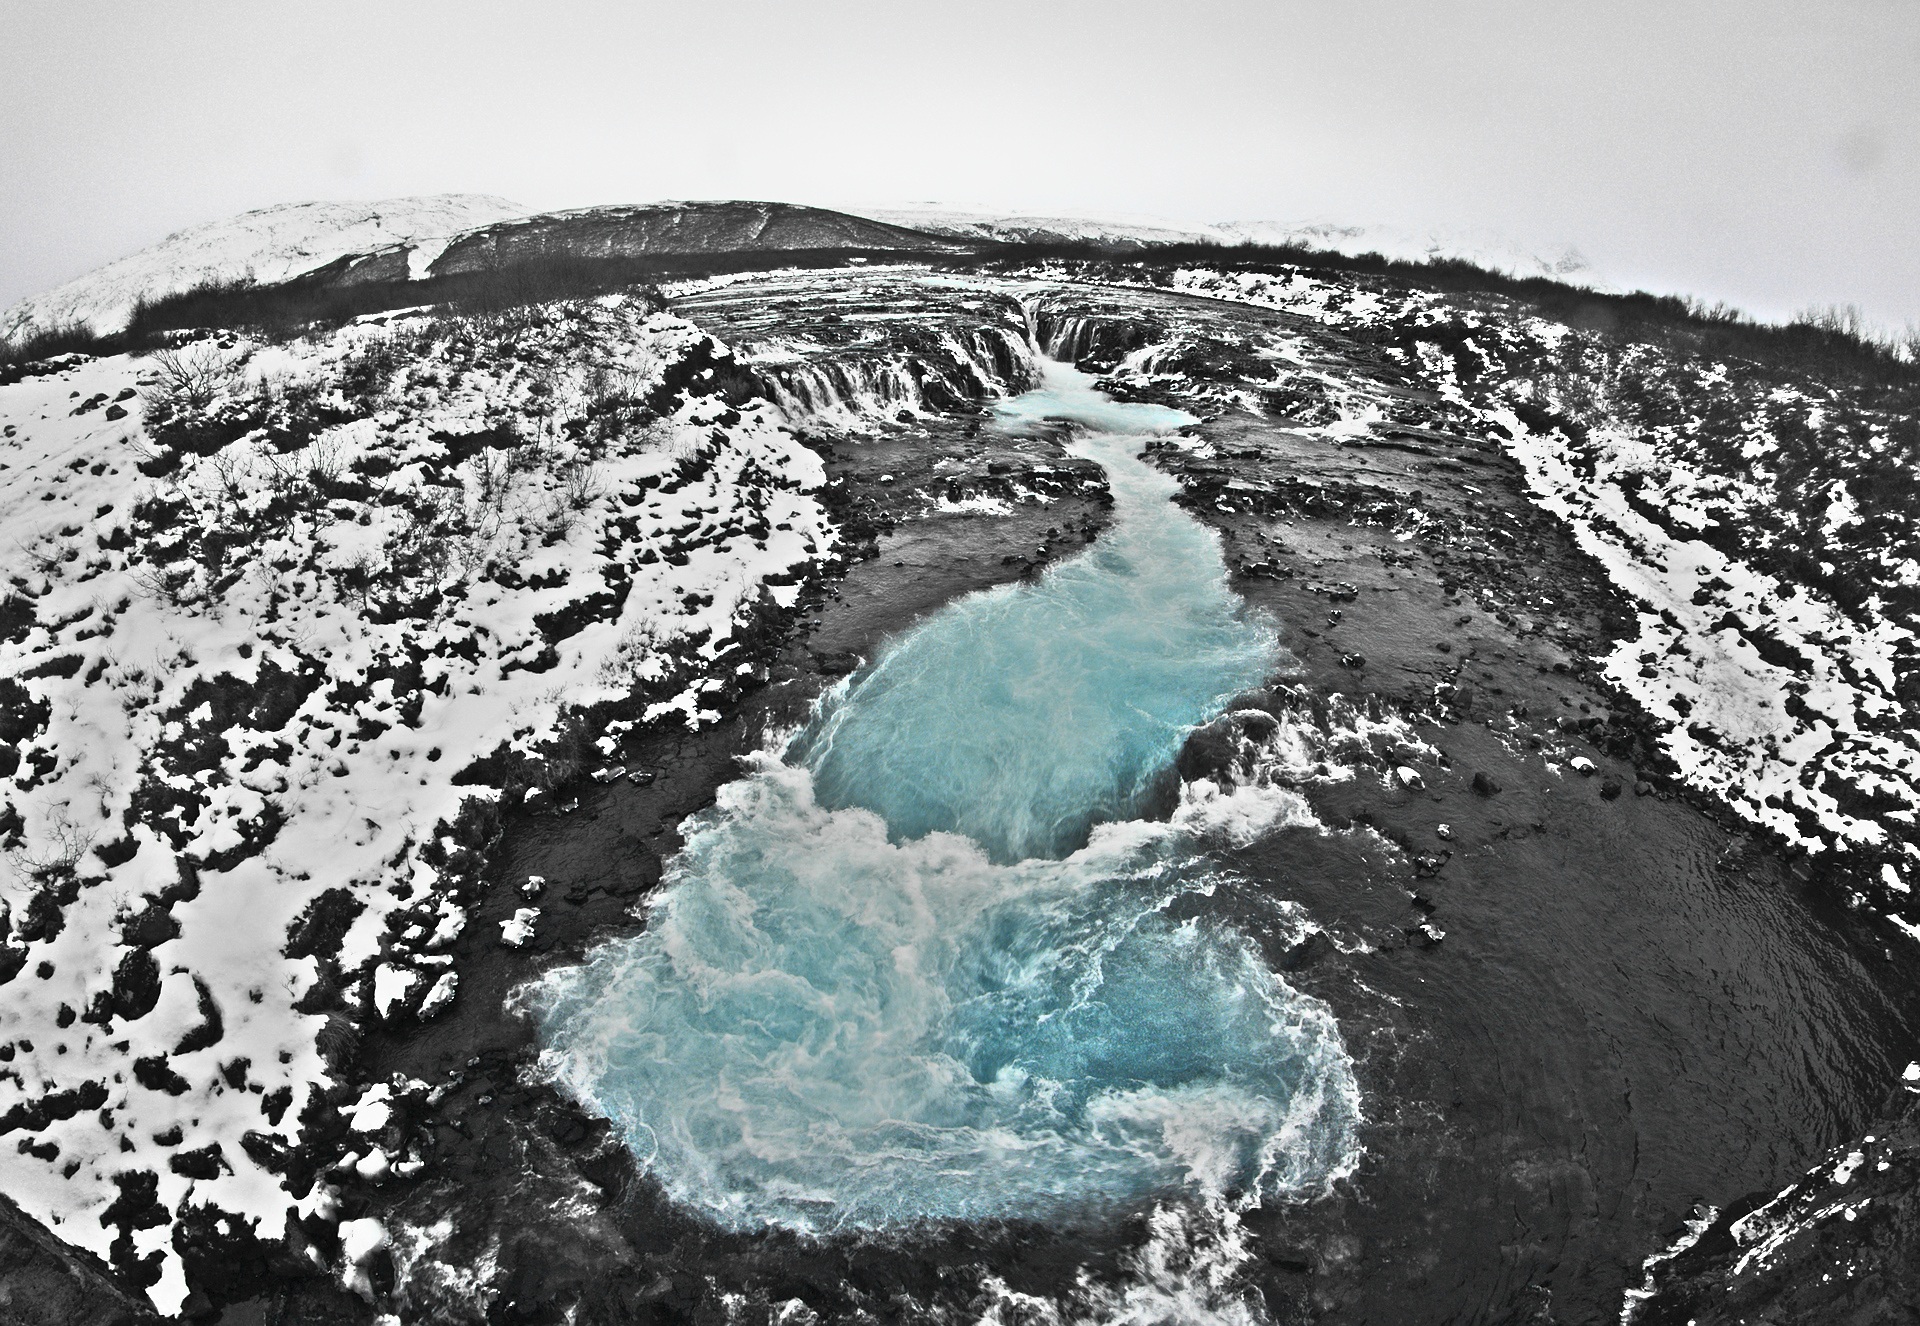
landscape, sea, coast, water, nature, outdoor, ocean, waterfall, snow, winter, wave, atmosphere, river, ice, weather, blue, iceland, arctic, aerial photography, geological phenomenon, wind wave